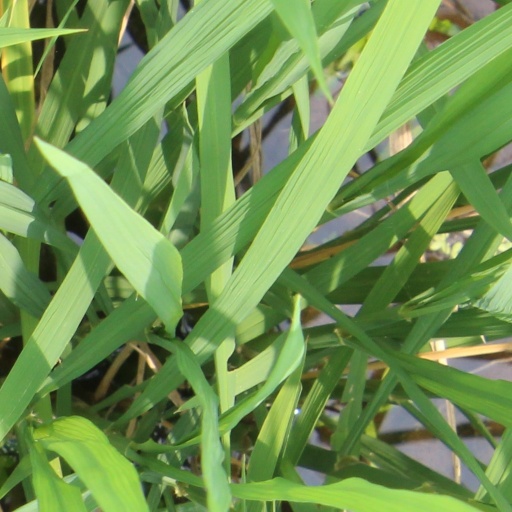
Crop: rice